Euphemia Blenkinsop

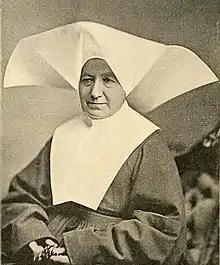
Mother Euphemia, from an 1897 publication.

Euphemia Blenkinsop (April 18, 1816 – March 18, 1887), born Catherine Blenkinsop, also known as Mother Euphemia, was an Irish-born American religious sister and teacher, and "visitatrix" (provincial leader) of the Daughters of Charity in the United States, from 1866 to her death in 1887.